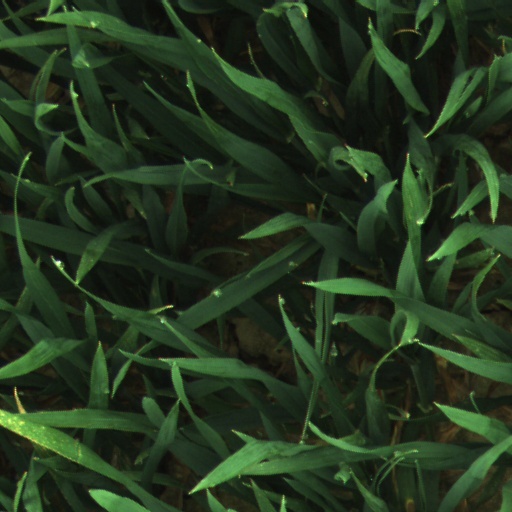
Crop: wheat